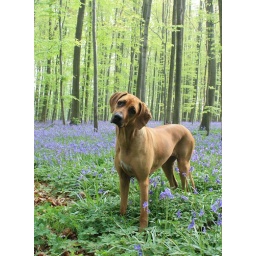
Akelah in the blue forest